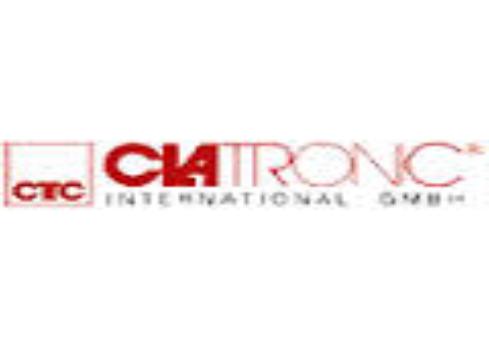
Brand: Clatronic
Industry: Electronic